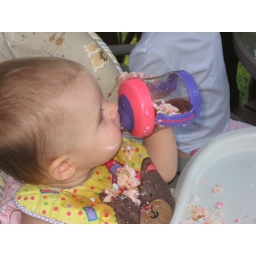
Look at the cake all crammed in the handle of her cup